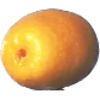
Label: kumquats